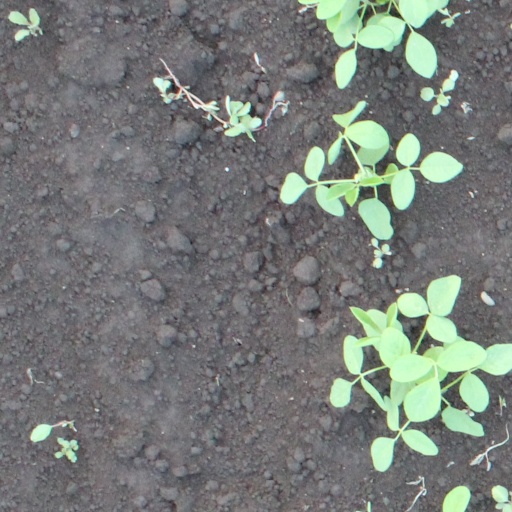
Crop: soybean